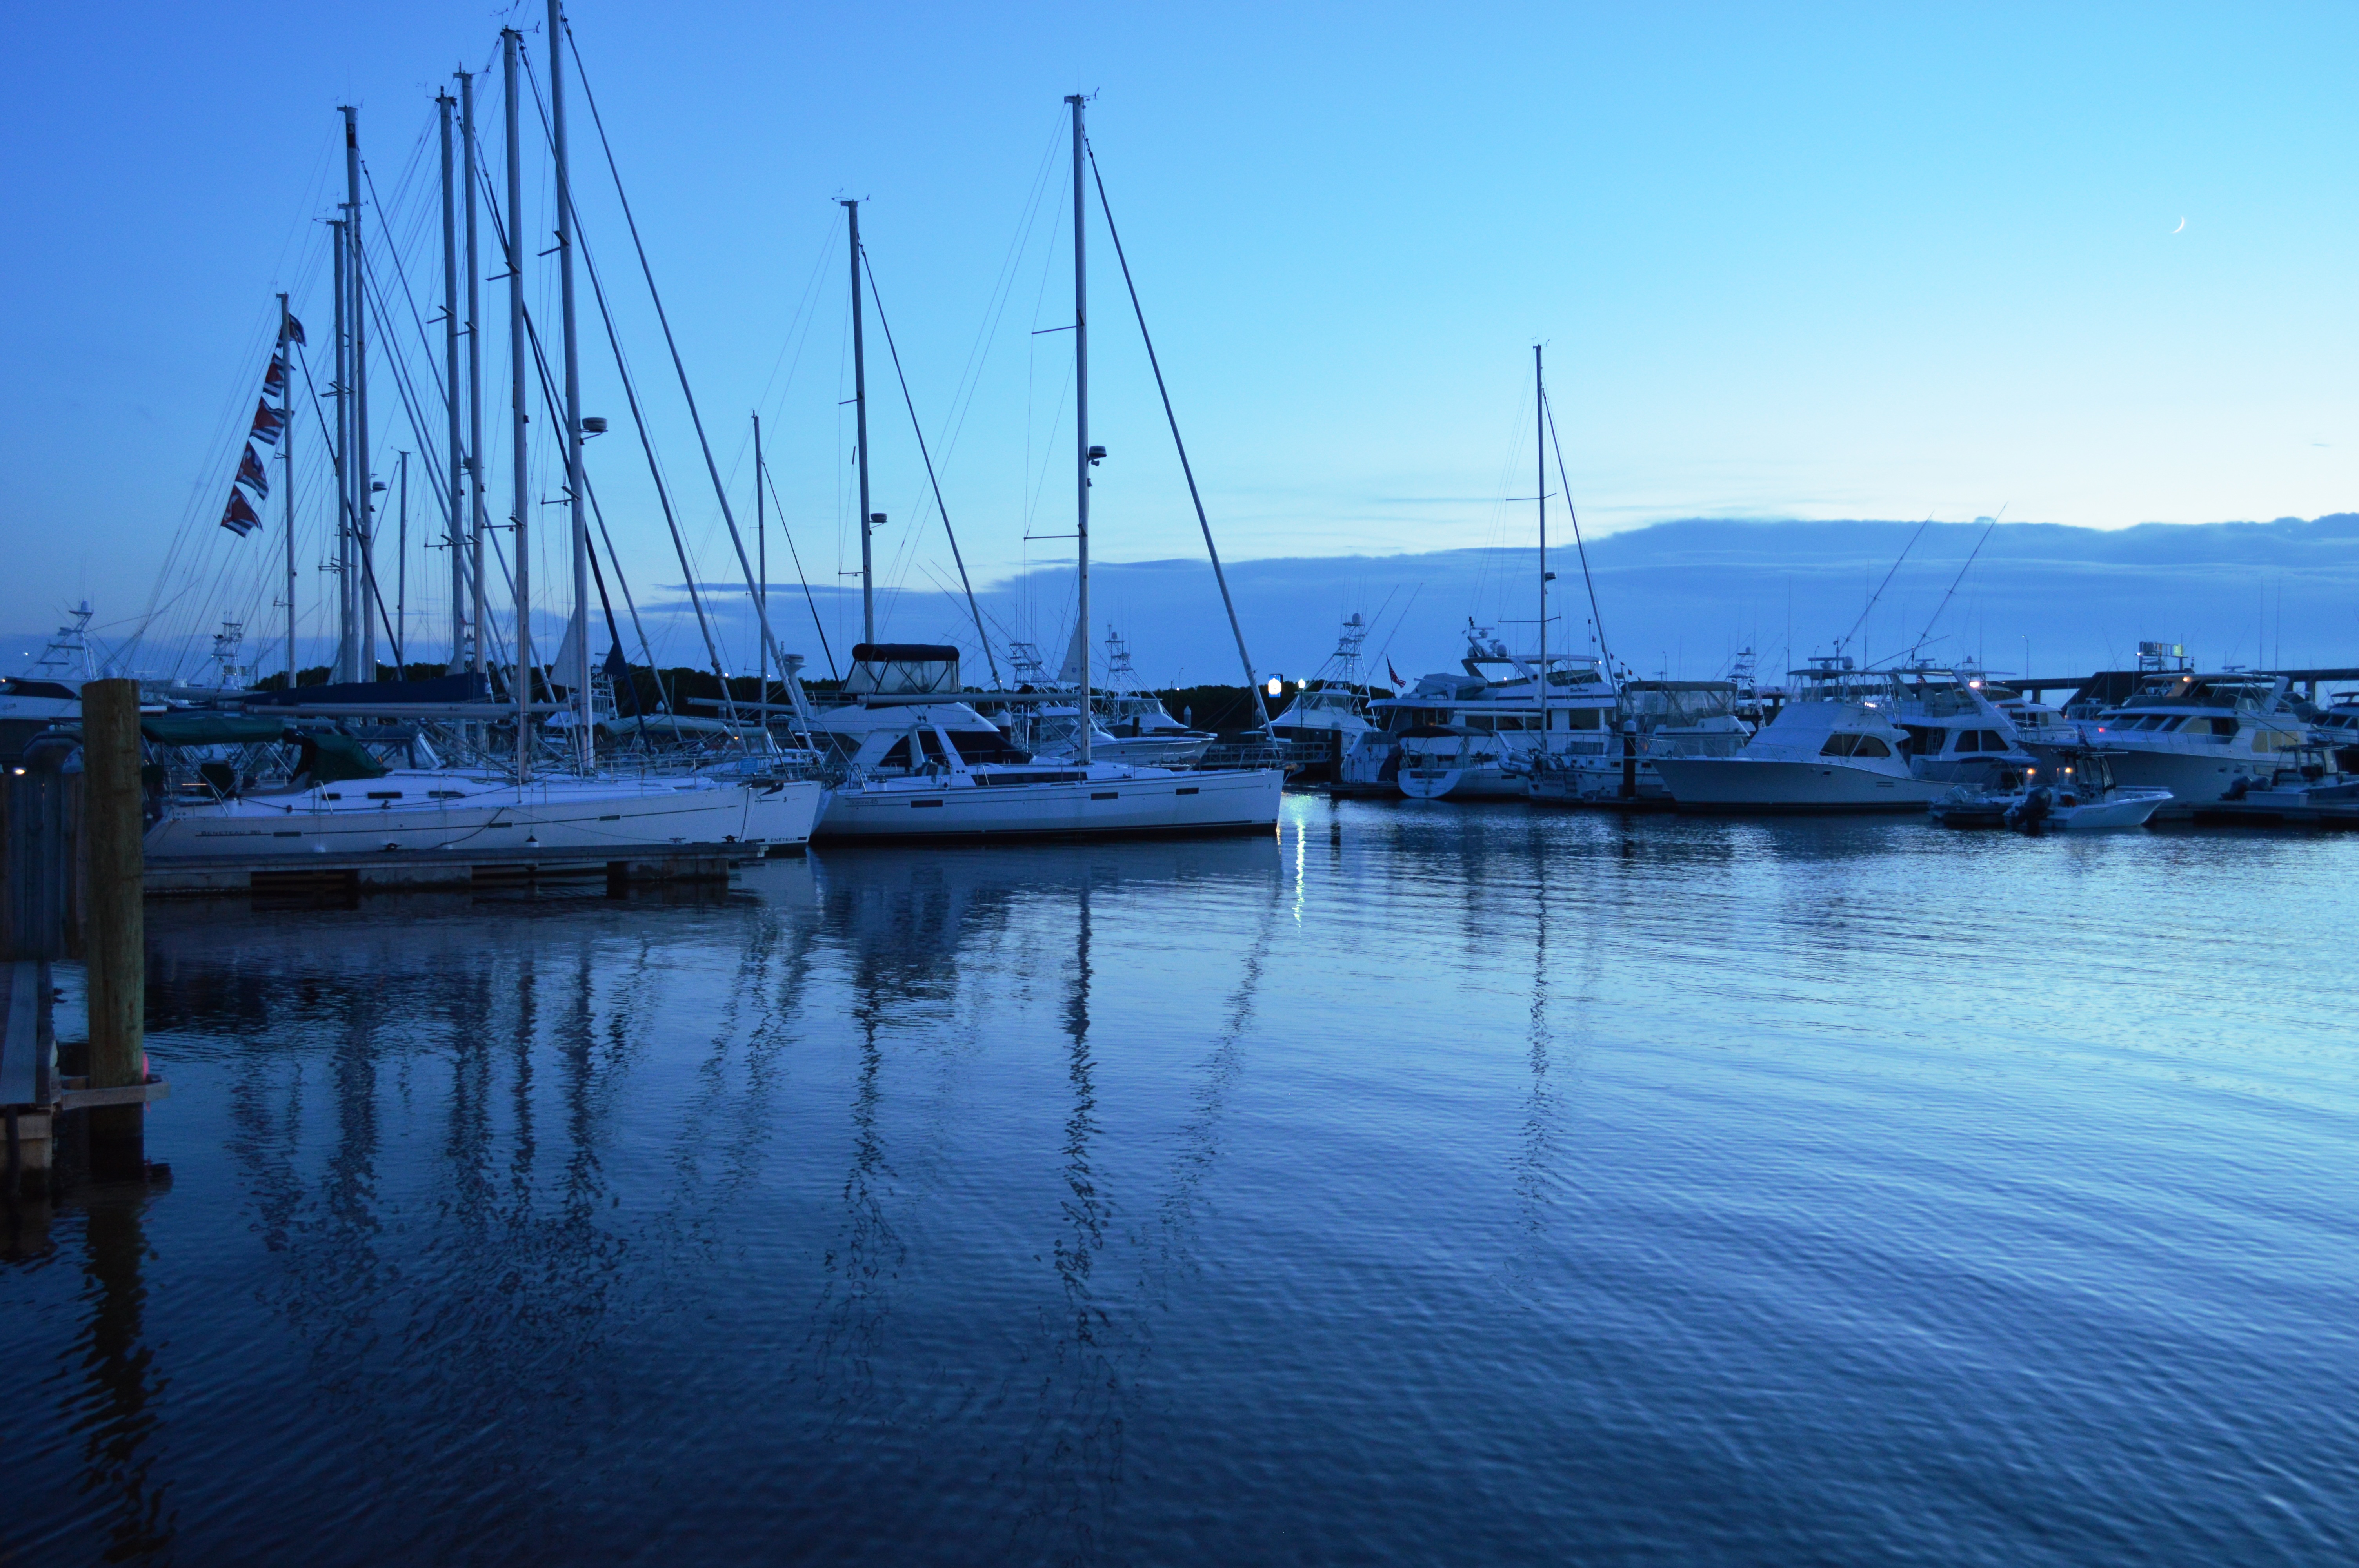
sea, dock, boat, dusk, evening, reflection, vehicle, mast, usa, bay, harbor, marina, port, sailboat, boats, watercraft, sailing ship, south carolina, charleston